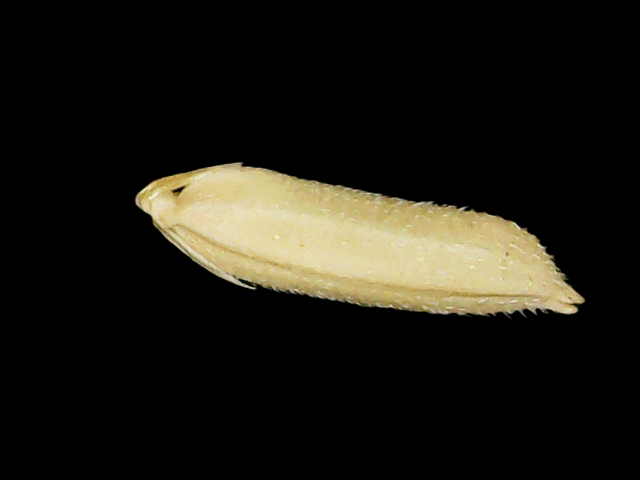
Rice variety: Binadhan19